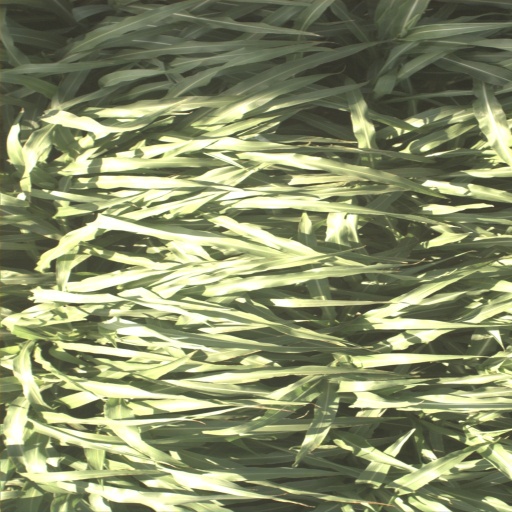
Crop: sorghum